Federsee

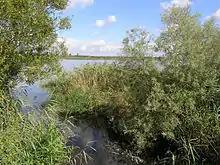
Reed beds at Lake Federsee

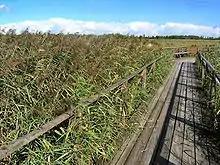
Lake Federsee boardwalk

The lake and its immediate surroundings are a designated Special Protection Area for the conservation of wild birds. Around 265 bird species live in the vicinity of the lake, 107 of which are breeding here. The lake is also populated by 200 breeding pairs of whinchats and 18 breeding pairs of marsh harriers. Both are endangered species.